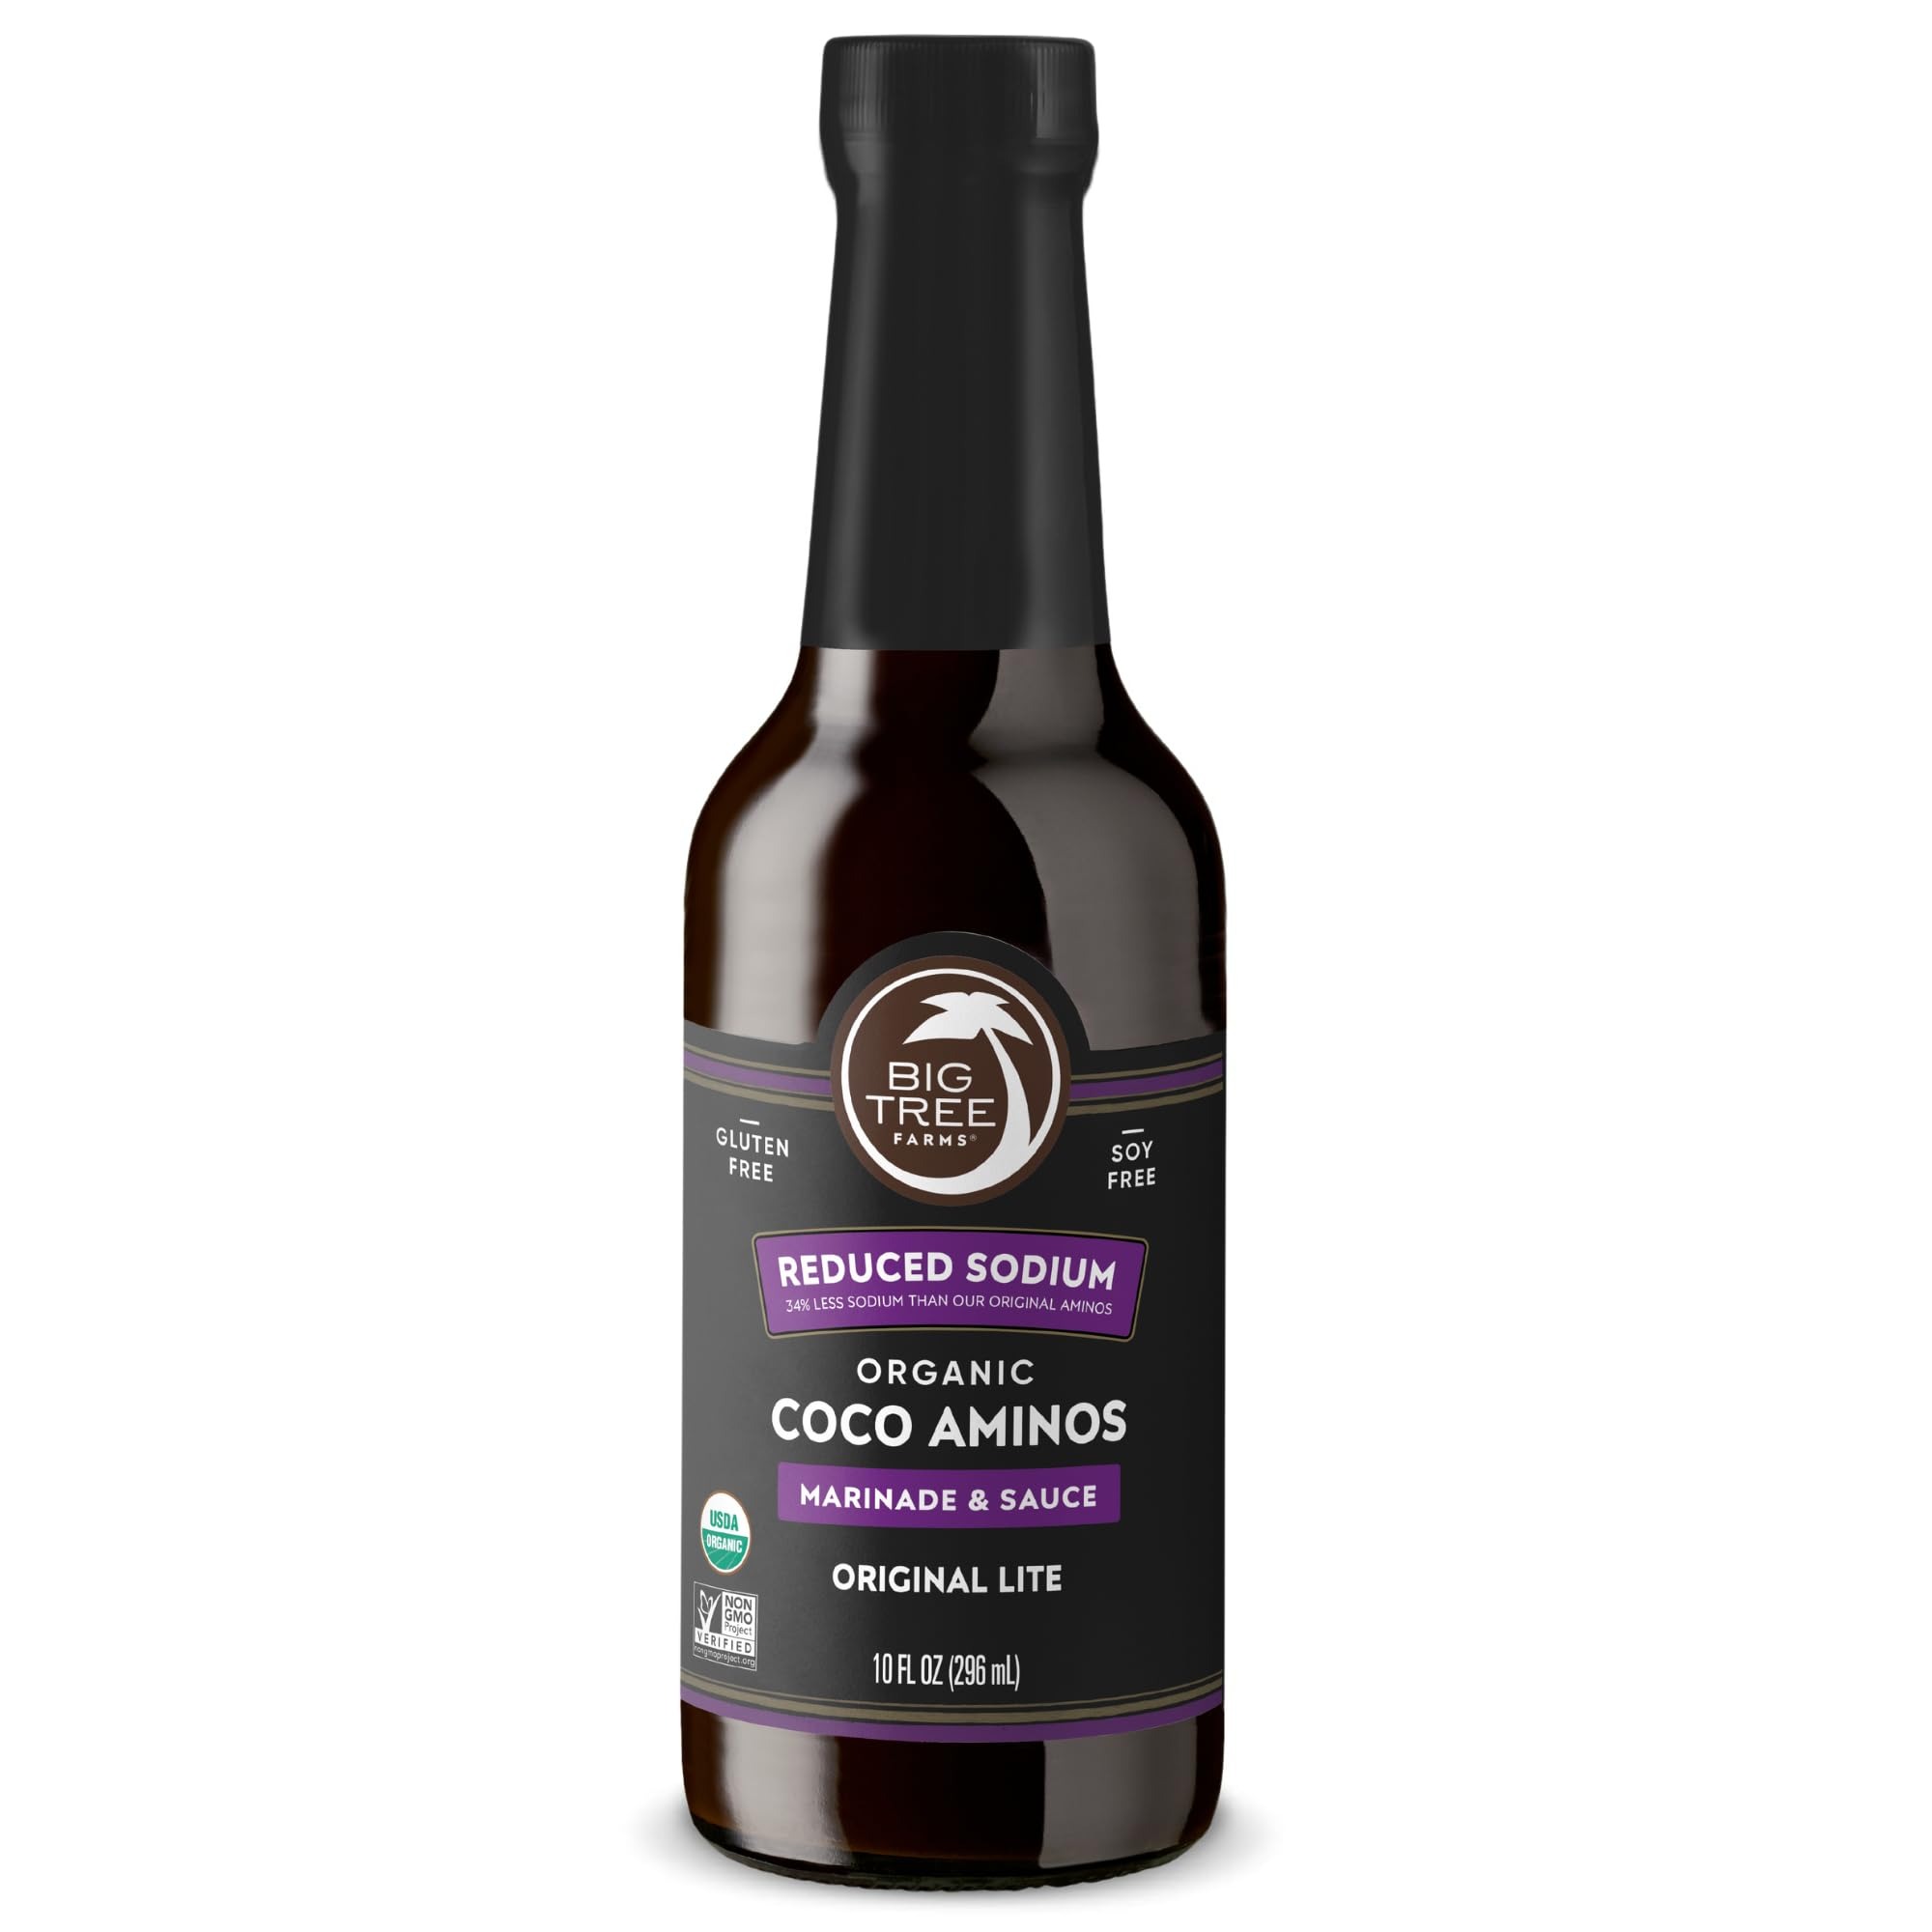
Item Name: Big Tree Farms Organic Coco Aminos - Liquid Coconut Aminos, Soy-Free Sauce, Low Sodium, Soy Alternative, Gluten Free, Kosher, Marinade & Sauce, Non-GMO - Original Lite, 10 Fl Oz (Pack of 1)
Bullet Point 1: SOY SAUCE ALTERNATIVE - Rich with vital amino acids, lower glycemic with almost half the sodium of soy sauce, our Coco Aminos are a delicious essential seasoning sauce that is gluten free and soy free
Bullet Point 2: GREAT FLAVOR - Warmly umami with 34% less sodium and 50% fewer calories than our Original Coco Aminos. Dash, dip or deepen your marinade and dig in
Bullet Point 3: CLEAN AND HEALTHY INGREDIENTS - Crafted with Organic Coconut Flower Blossom Nectar and Balinese Sea Salt. Free of artificial preservatives, artificial flavors, and with half the sodium of soy sauce
Bullet Point 4: SAUCE AND MARINADE - A delicious sauce that is versatile and can be used as a marinade, glaze, dipping, finishing sauce, or on food on the grill
Bullet Point 5: OUR MISSION - We have blossomed into the world's largest and most sustainable coconut supply chain, and we remain committed to positively impacting our farmer communities, our health, and our planet
Value: 10.0
Unit: Fl Oz

Price: 6.48